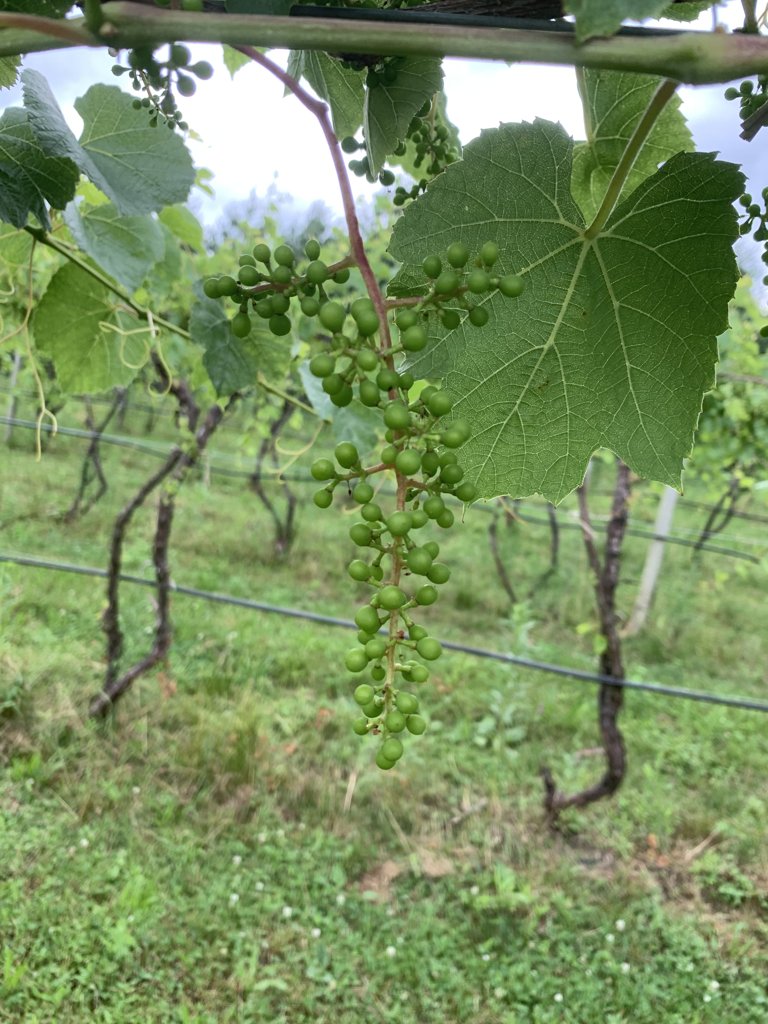
Berries visible: 160
Grape clusters: 6